Chris Philipps

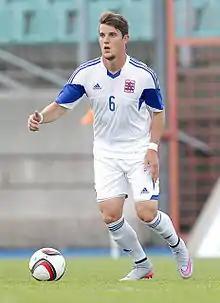

Chris Philipps (born 8 March 1994) is a Luxembourgish professional footballer who plays for Wiltz 71 as a midfielder.